MICA Gallery

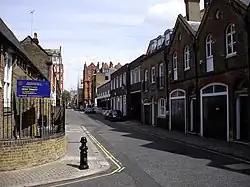
Pavilion Road, MICA Gallery is on the right

MICA Gallery is an art gallery located near the Cadogan Gardens junction on Pavilion Road, Knightsbridge, London, England.